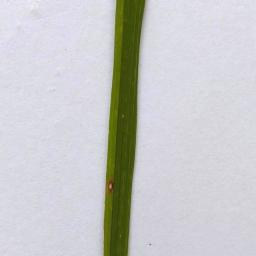
Label: Rice___Leaf_Blast